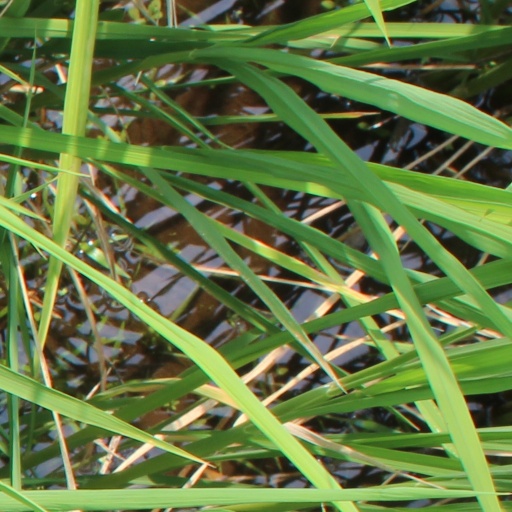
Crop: rice